Franz Klein (sculptor)

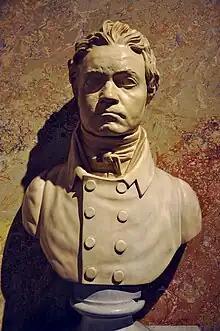
Bust of Beethoven, by Franz Klein (1812)

Franz Klein (1779–1840) was an Austrian sculptor; he was born and died in Vienna. He is known particularly for his bust of Ludwig van Beethoven, made in 1812.